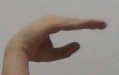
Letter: jeem